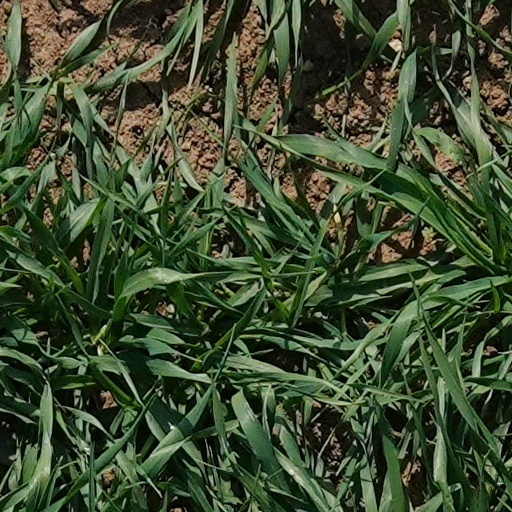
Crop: wheat